Maud Earl

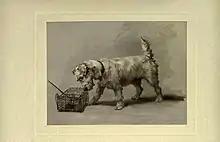
Plate VIII The Sealyham Terrier. Sealyham Terrier "Peer Gynt." Owned by Mr. Harry Jones. From The Power of the Dog, by A. Croxton Smith, 1910-1911, Holder and Stoughton, London. BHL

Maud Alice Earl (1863–1943) was a British-American artist, known for her canine paintings. Her works are much enjoyed by dog enthusiasts and also accurately record many breeds.